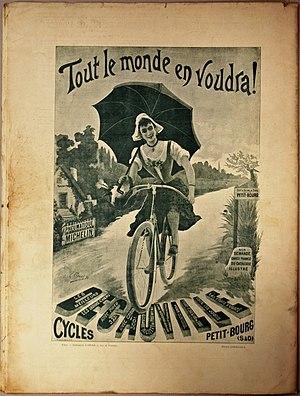
Page de Paris-Noël 1894-1895 ː publicité Decauville et Michelin.
La société Decauville, créée en 1875, est un ancien constructeur français de matériel ferroviaire et de manutention, de cycles et d'automobiles.